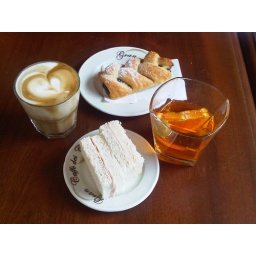
From the bar in front of my house Rome...miss you!